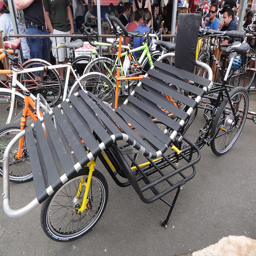
A reclining lounge chair mounted on a bicycle.
a bike with a lawn chair attached to part  of it
The beach chair is attached to the bike.
LOTS OF BICYCLES AND PEOPLE, WITH A CHASE LOUNGE ON ONE.
bike made with lounge chair on top for passenger to ride in